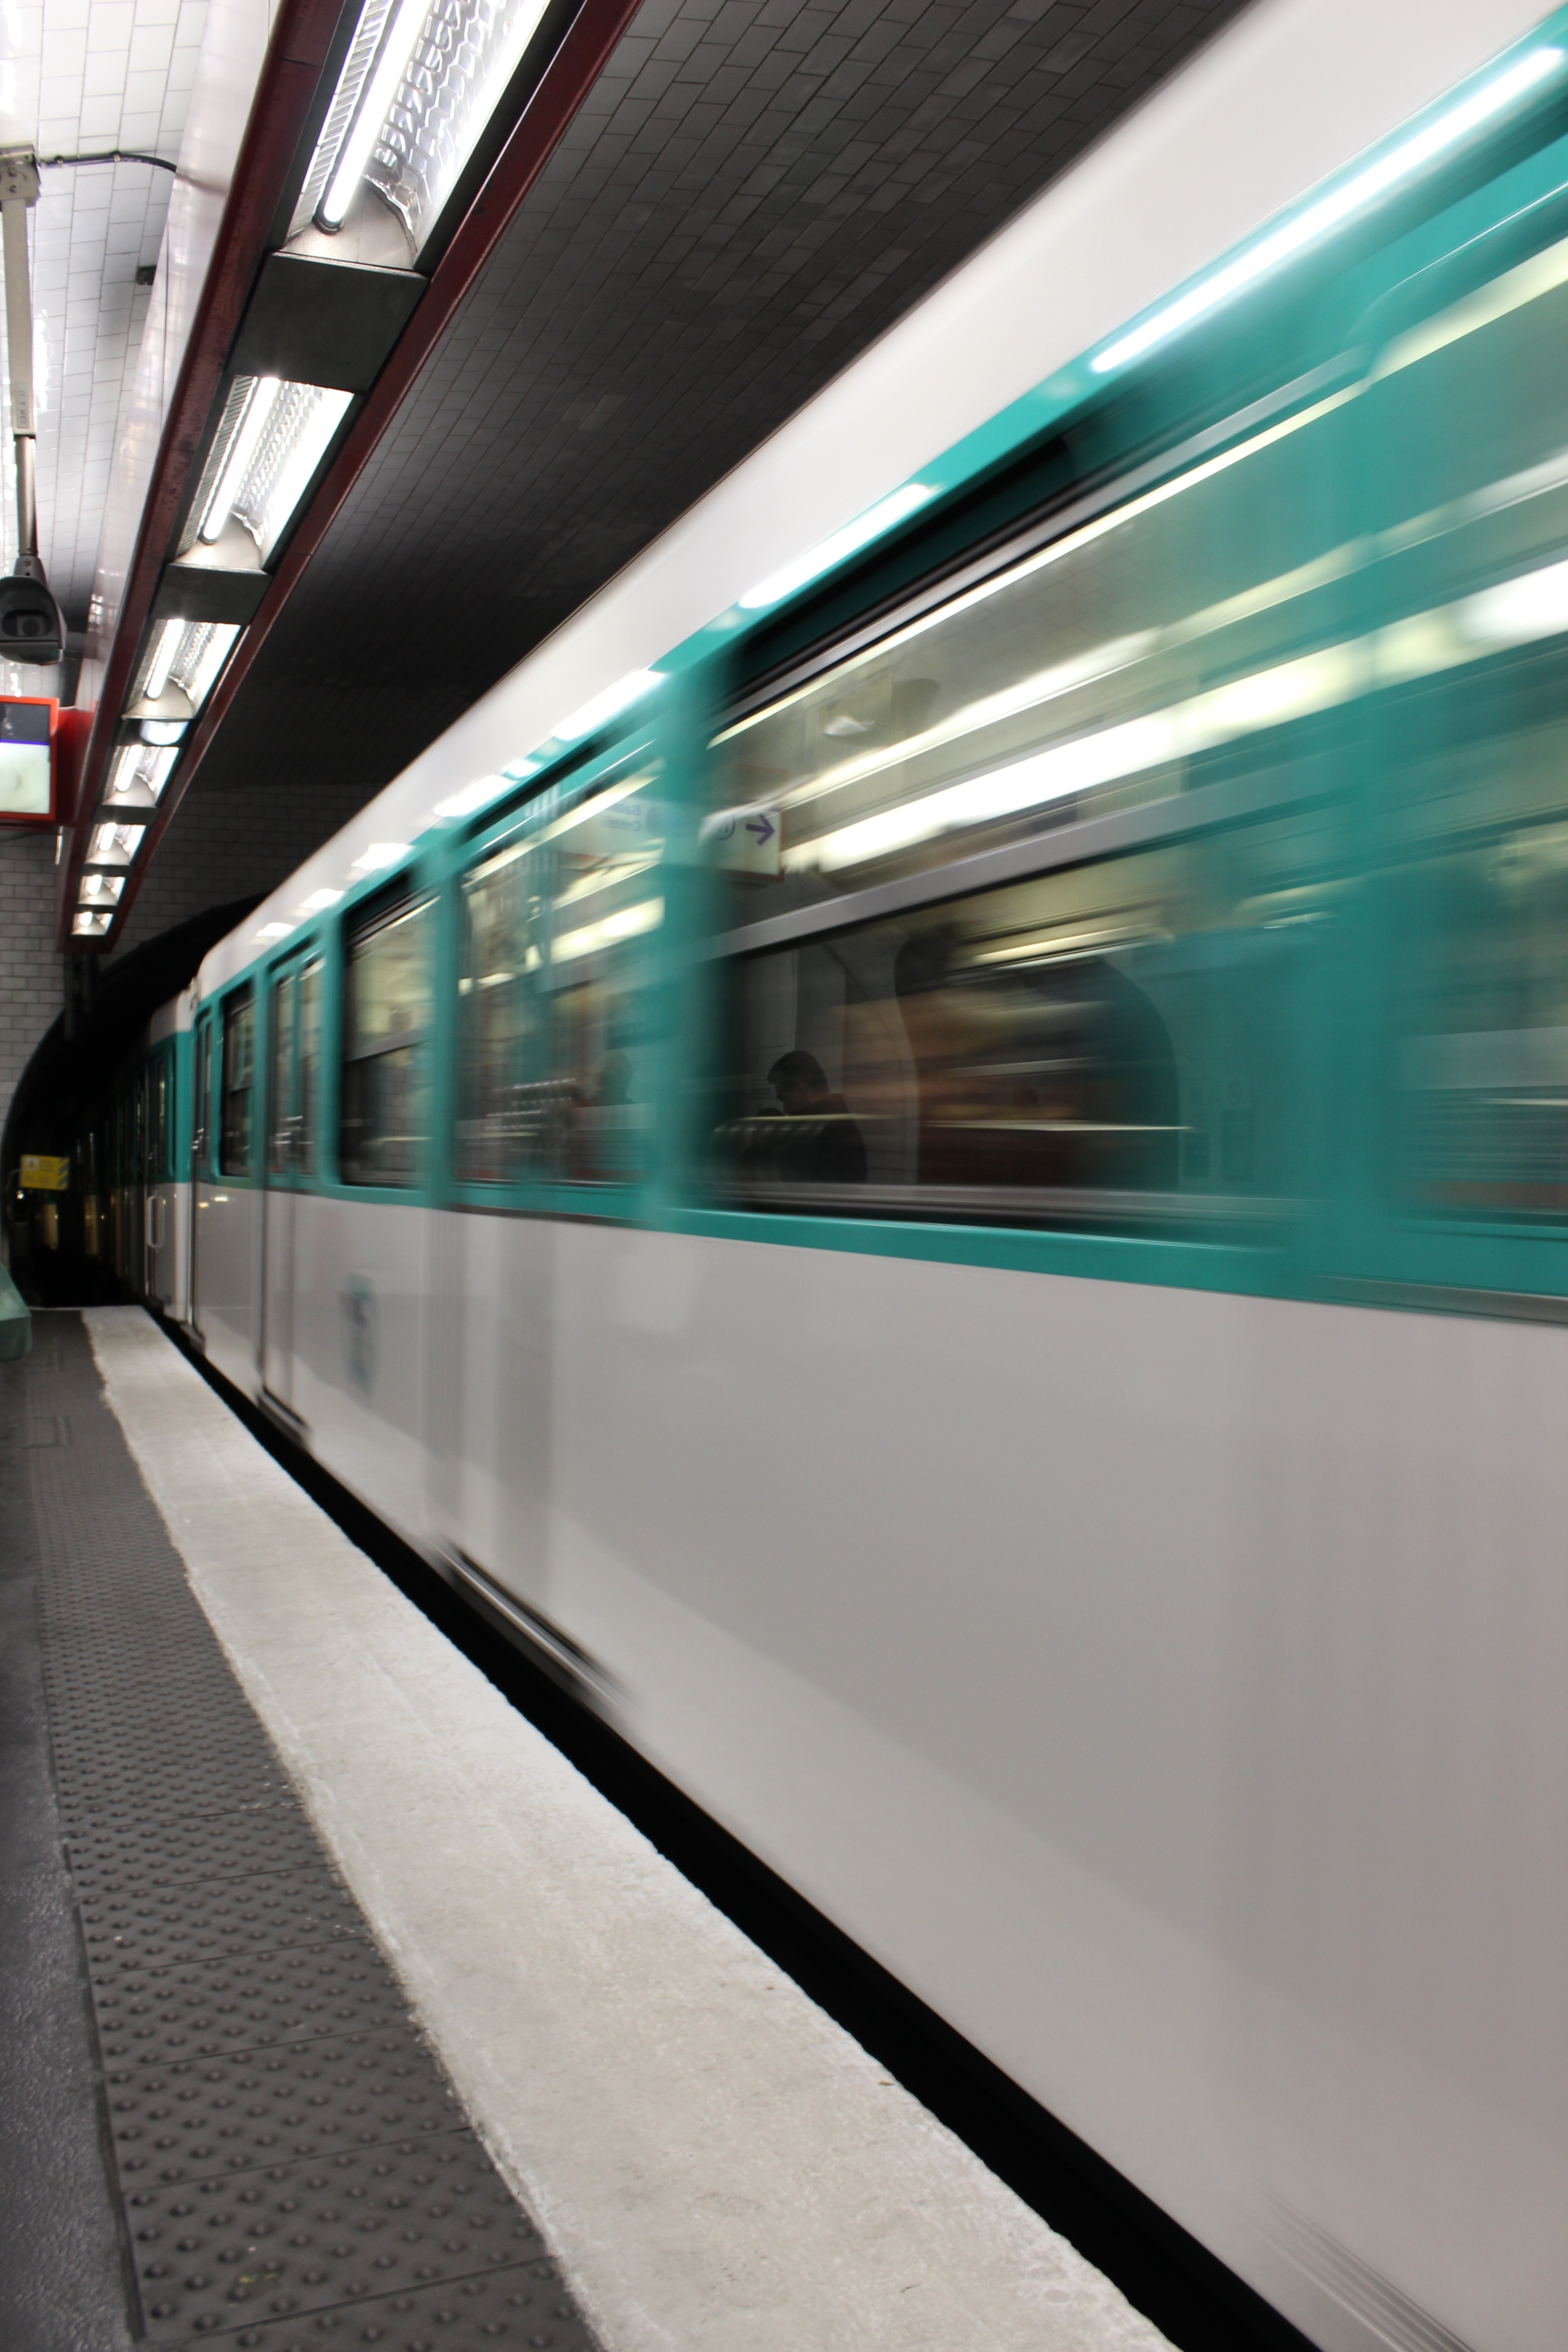
paris, train, subway, metro, transport, line, vehicle, movement, public transport, metro station, rapid transit, underdround